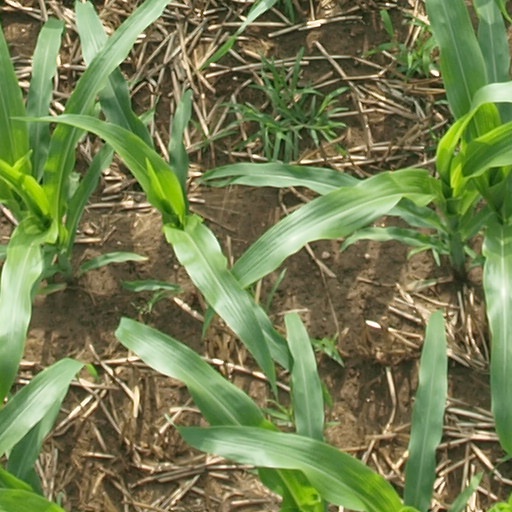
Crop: maize; corn